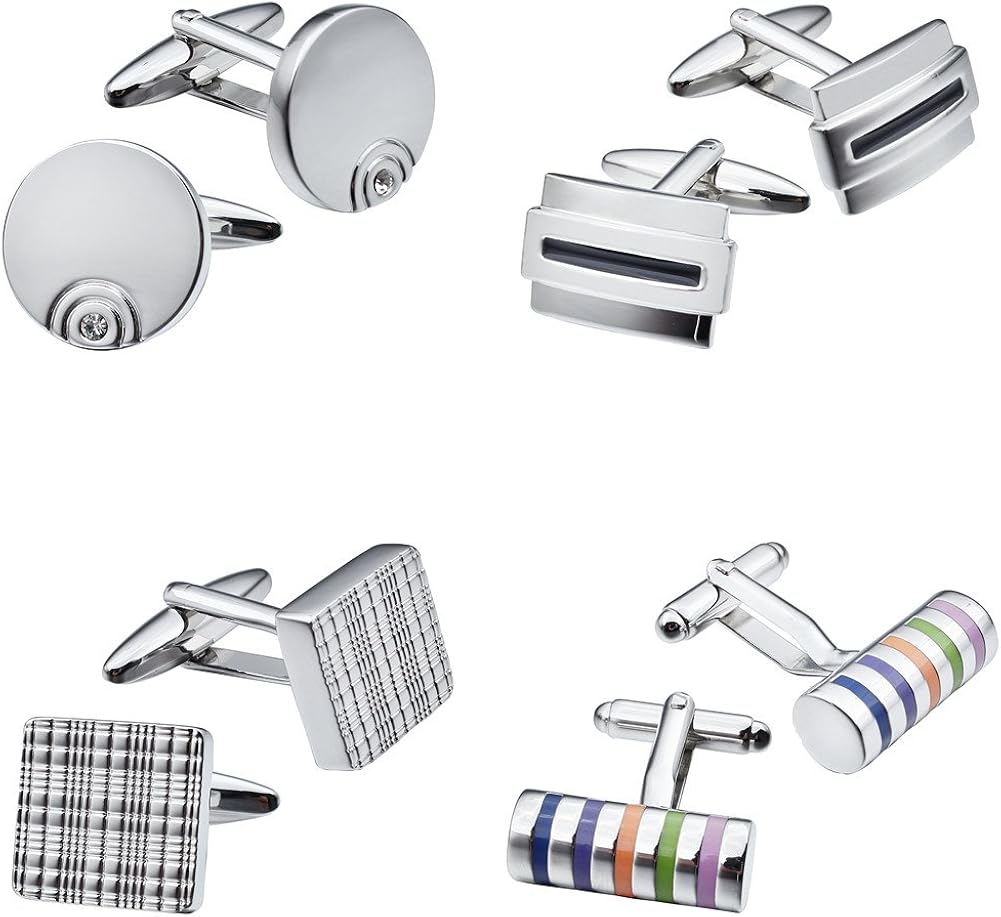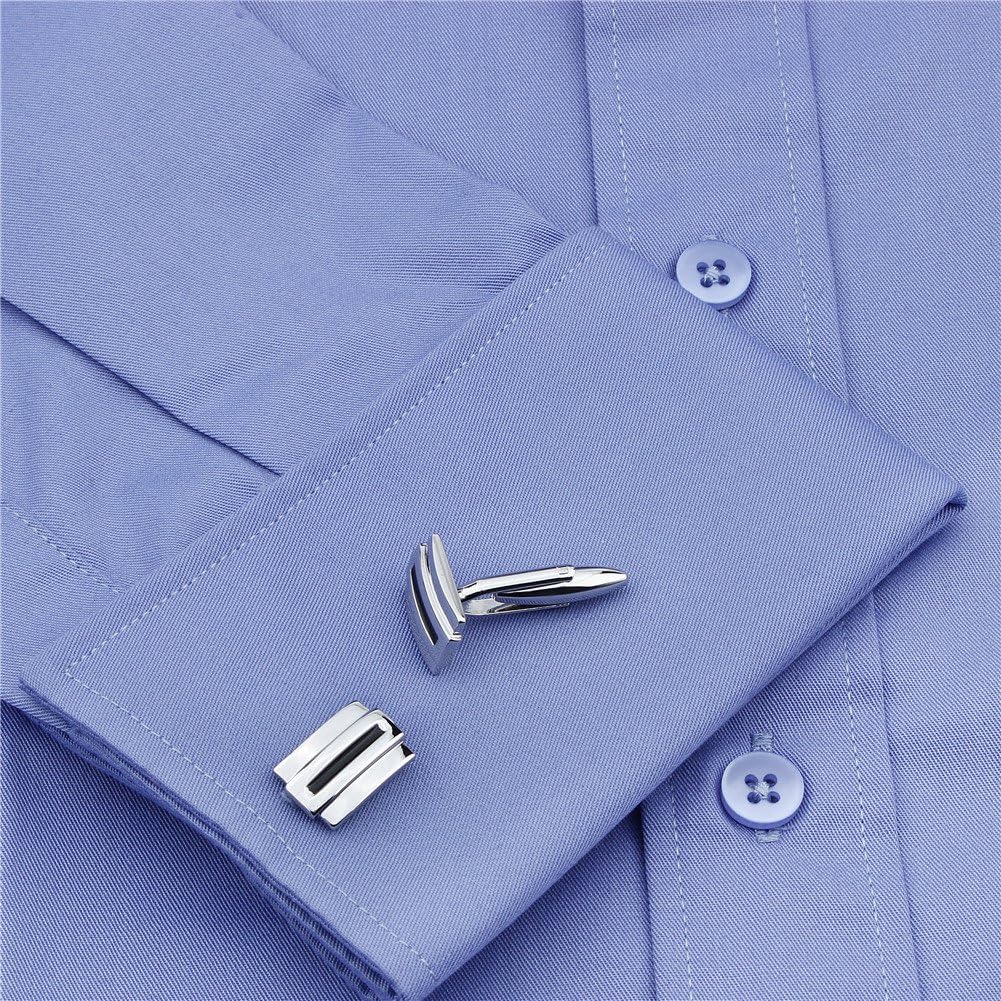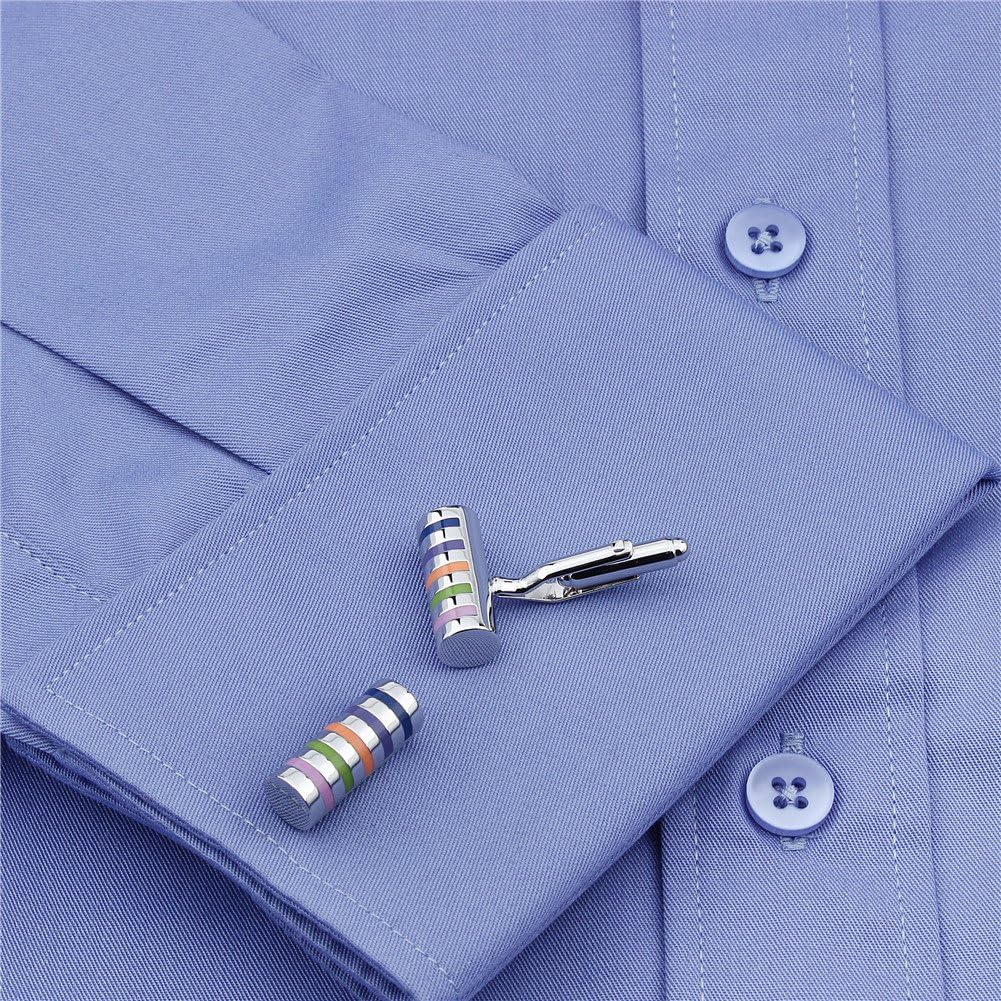
HAWSON Personalize 4 Pairs Unique Anniversary Cufflinks Set Silver Tone
Category: AMAZON FASHION
HAWSON Jewelry: Your Best Choice for Cuff Links. HAWSON Have Nearly 10 years Design and Production Experience on Men's Fashion Jewelry Area. All Handmade Jewelry, A+ Level Electroplate Technique, Well Polished and Great Quality Controlled to Keep Long Time Color Retention. HAWSON 4 Pairs Trendy Cuff Links for Man Shirt Wedding Business Silver. 4 Pair Cuff Links for One Set Packing with A Black Velvet Bag. These Cuff Links Vary in Size:16mm,12x18mm,14x14mm,9x21mm,Weight:63g. Different Design Good Polished to Meet Your Need for Daily Outfit. QUALITY: 100% Brand New and Great One by One Quality Controlled. 90-Day Long Time Warranty. HAWSON Jewelry Provide 90-Day Money Back Guarantee or Exchange If You Are Not Satisfied with Our Product.
Features: 4 Pair Cuff Links for One Set Packing with A Black Velvet Bag | These Cuff Links Vary in Size: 16mm,12x18mm,14x14mm,9x21mm,Weight:63g | Different Design Good Polished to Meet Your Need for Daily Outfit | QUALITY: Brand New and Great One by One Quality Controlled | We Provide 90-Day Money Back Guarantee or Exchange If You Are Not Satisfied